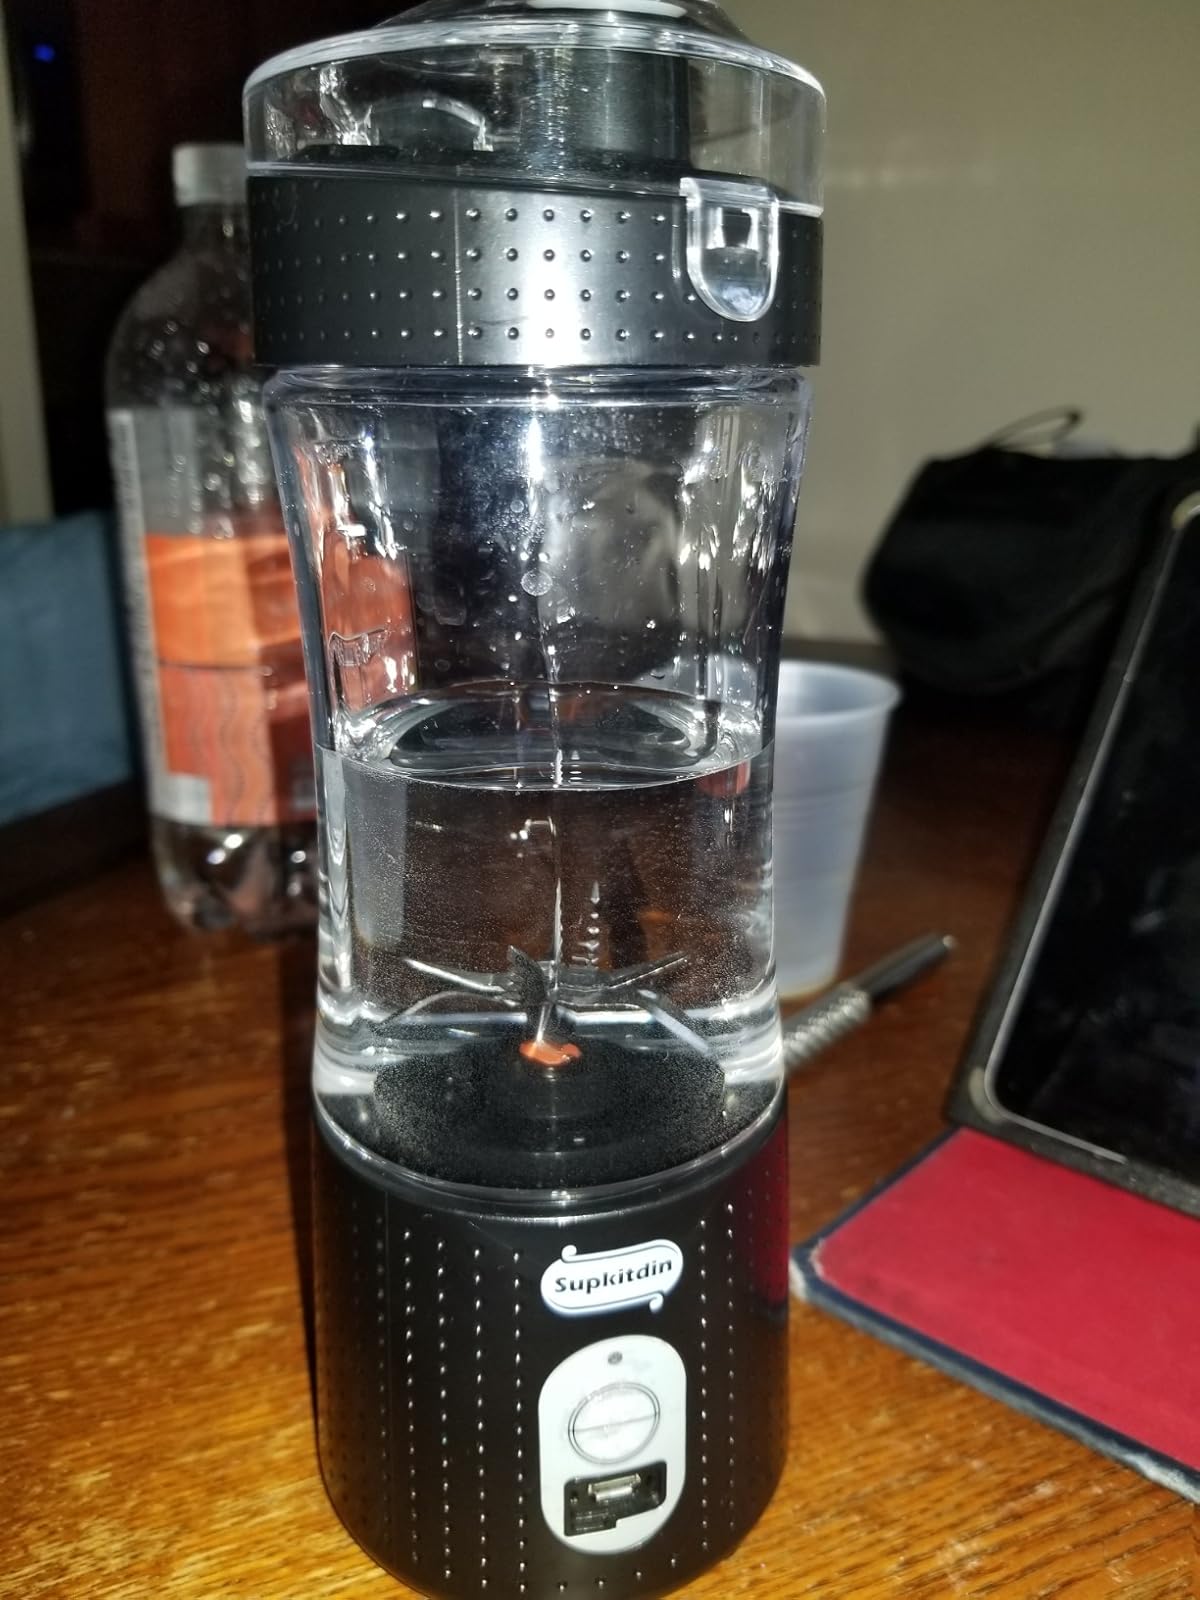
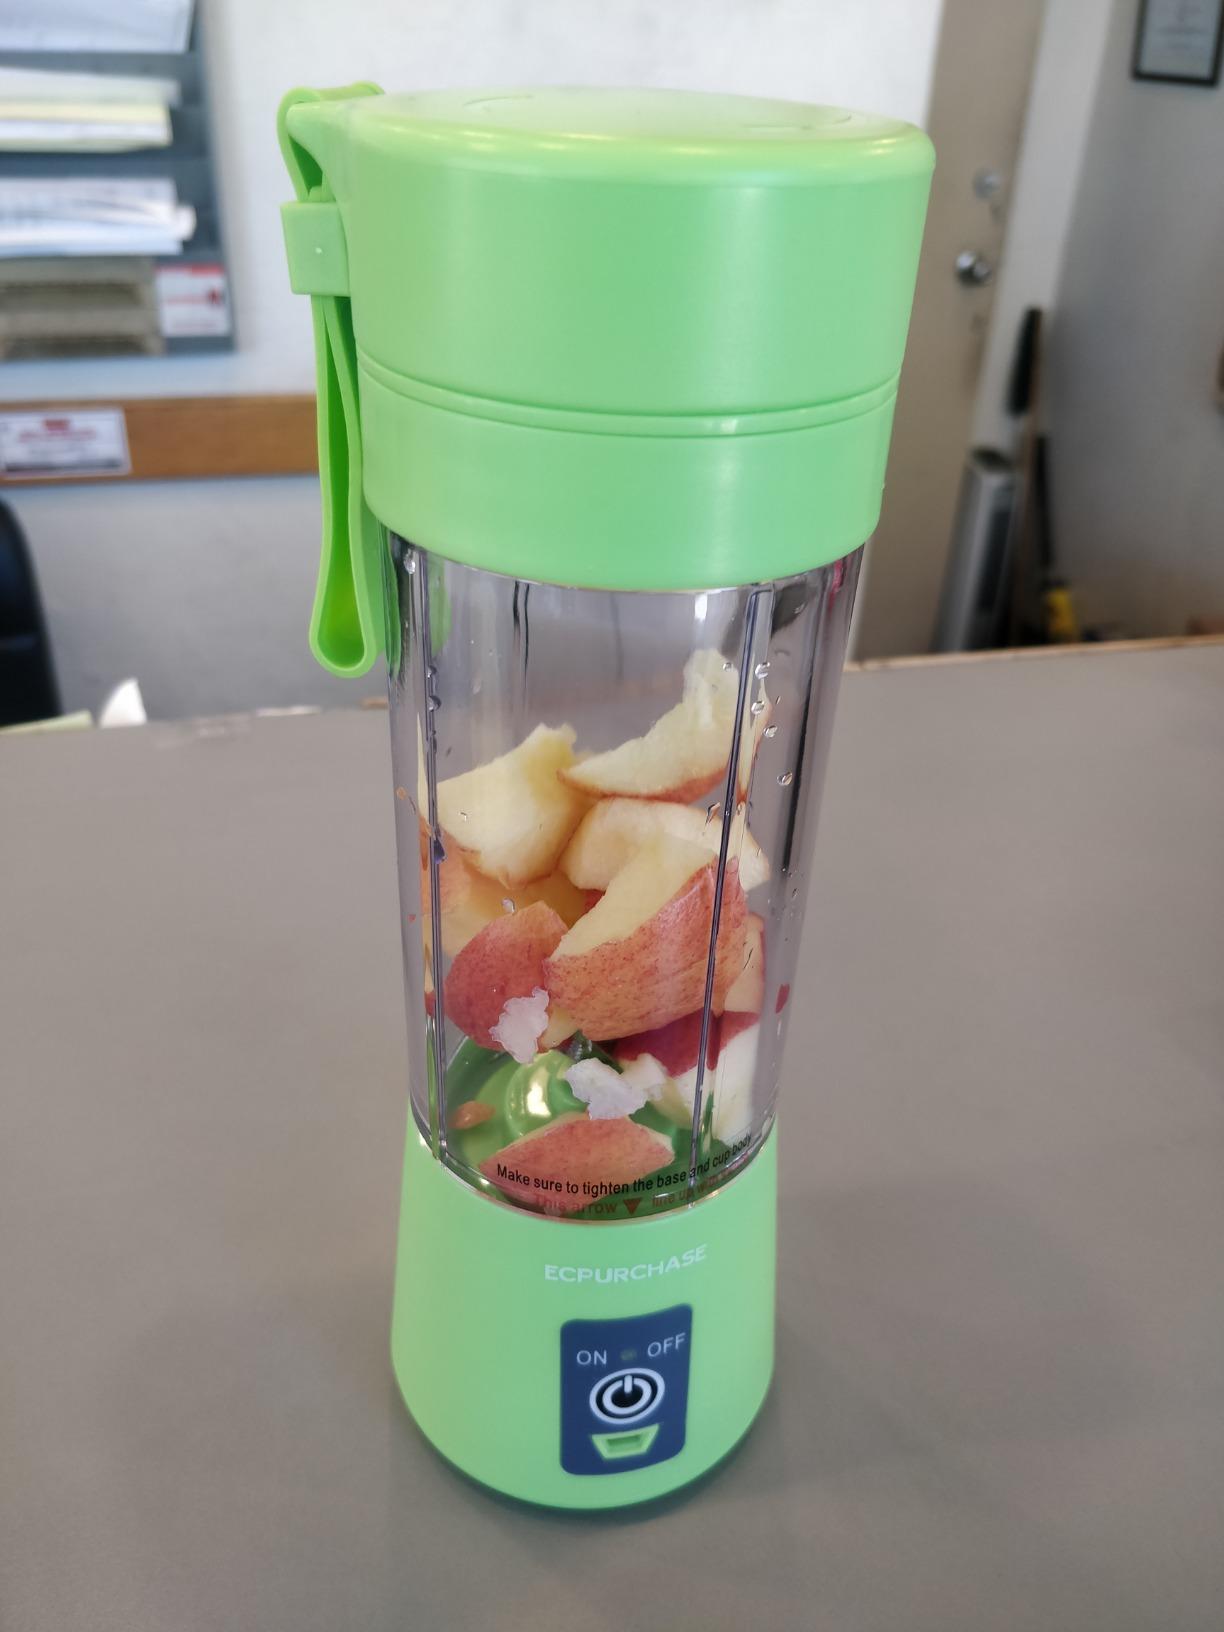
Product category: items_blender
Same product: no